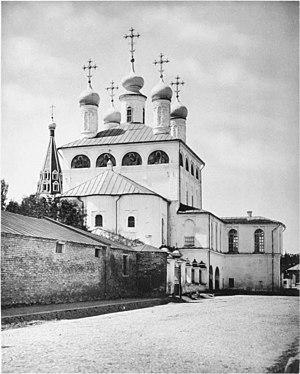
La cathédrale de la Dormition de Kroutitski est une église orthodoxe du raïon de Taganski à Moscou, sur le territoire de la résidence Kroutitski. Elle fait partie de l'éparchie de Moscou.